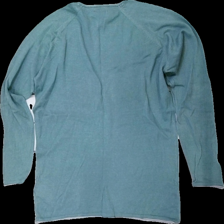
View: back
Type: Sweater
Category: Men
Brand: Not in the list
Brand text on label: paul hunter
Colors: Green
Material: 100% cotton
Cut: Regular
Size: XL
Season: All
Damage location: middle center
Damage 2 location: bottom right
Damage 3 location: top right
Price range: 50-100
Recommended usage: Reuse
Description: grön långärmad tröja, lite nopprig